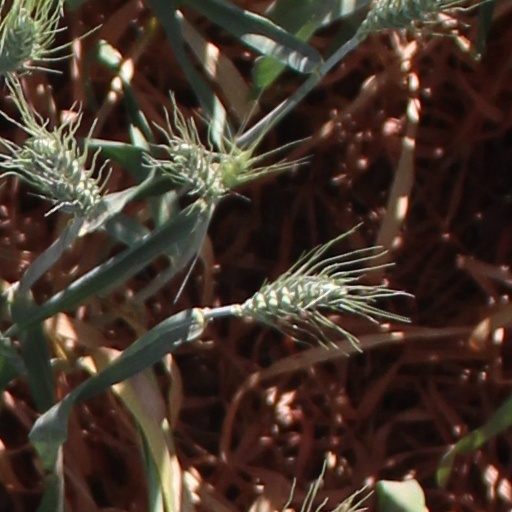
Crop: wheat